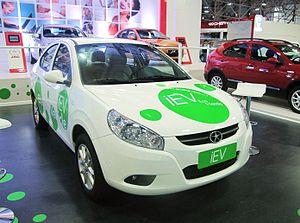
JAC - Jianghuai Automobile Co., Ltd. ; en chinois : 安徽江淮汽车股份有限公司 ; en pinyin : Ānhuī Jiānghuái qìchē gǔfèn yǒuxiàn gōngsī) est un constructeur automobile chinois appartenant à l'État. La société est implantée à Hefei, dans la province d'Anhui, en Chine.